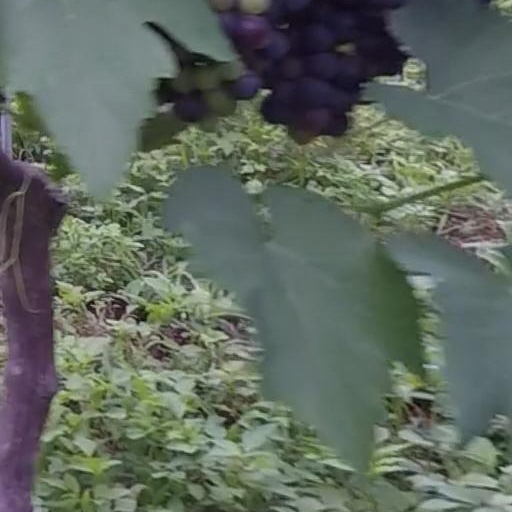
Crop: grape